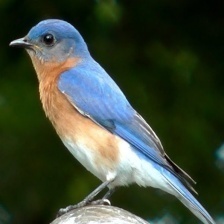
Species: EASTERN BLUEBIRD
Scientific name: SIALIA SIALIS